Israel Elejalde

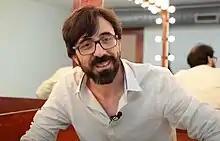
(August 2017)

Israel Elejalde (born 1973) is a Spanish actor as well as a theatre director. Primarily a stage actor with television and film incursions, he had a breakthrough film performance with his role in the 2014 film "Magical Girl", which earned him a nomination to the Goya Award for Best New Actor.